Paul Starling

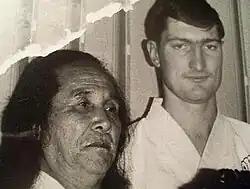
Gogen Yamaguchi with Paul Starling, Sydney, 1970.

Whilst in Japan and attending the prestigious Japan Karate do College, Starling had stayed with Gogen Yamaguchi in his home, and had also acted in a secretarial capacity for the I.K.G.A. (International Karate do Gojukai Association). In this role he had become closely aligned with the Yamaguchi family in Japan, and he has since returned on a dozen different occasions with large groups of his students to train with both Gogen Yamaguchi prior to his death in 1989, and also later with Goshi Yamaguchi, Gosen Yamaguchi, and also Wakako Yamaguchi.